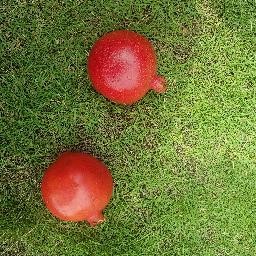
Fruit: Pomegranate
Quality: Good